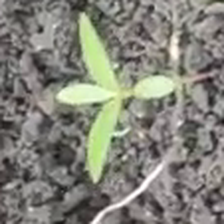
Weed species: Moti_dudhi(Euphorbia_geneculata_L)